List of castles in Poland

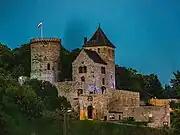
Będzin Castle

This is a list of castles in Poland in alphabetical order, based on similar lists compiled by various sight-seeing societies.